Michigan State University

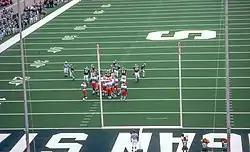
The Spartans playing the Illinois Fighting Illini in an October 1996 game at Spartan Stadium

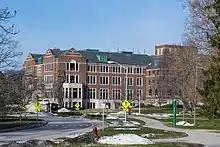
The MSU Union is home to many events on campus.

Football has a long tradition at Michigan State. Starting as a club sport in 1884, football gained varsity status in 1896. The Spartans won the Rose Bowl in 1954, 1956, 1988, and 2014. They won national championships in 1951, 1952, 1955, 1957, 1965 and 1966. The Spartans accounted for four of the top eight selections in the 1967 NFL/AFL draft, the only time a college football program has accomplished such a feat. As of 2020, MSU was one of only four schools to have at least one player selected in every NFL Draft in the common draft era, starting in 1967. The 2021 NFL Draft marked the first time since 1941 that no Michigan State players were selected.